England–Scotland football rivalry

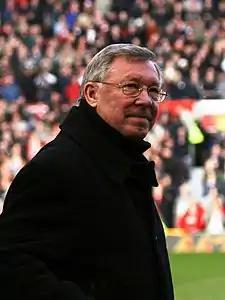
Sir Alex Ferguson, manager of Manchester United from 1986 until 2013

Scottish managers, including Bill Shankly and Matt Busby, have enjoyed great success in England football. Alex Ferguson dominated the Premier League with Manchester United until his retirement in 2013. Ferguson claimed in 2010 that he had turned down approaches by the FA to manage England, partly because it would have been a "tremendous handicap" for any Scot to manage England. English managers have also worked at Scottish clubs, with John Barnes and Tony Mowbray managing Celtic for short periods, and Steven Gerrard and Michael Beale at Rangers.